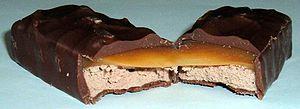
Milky Way est une marque commerciale de barre de chocolat issue de l'industrie agroalimentaire. La marque est la propriété du groupe Mars Incorporated; la confiserie est fabriquée dans ses usines. La version nord américaine est faite de chocolat-nougat recouverte de caramel puis de chocolat au lait et est similaire à la barre Mars européenne. La version européenne n'est pas recouverte de caramel et est similaire à la version nord américaine 3 Musketeers.